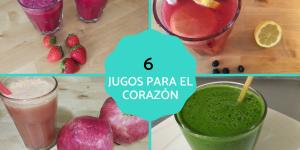
jugos para el corazon